Edward Castres Gwynne

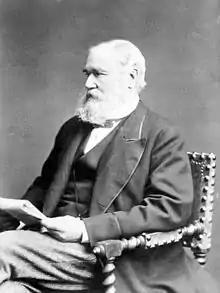

Edward Castres Gwynne (13 February 1811 – 10 June 1888) was an English-born Australian lawyer, Supreme Court of South Australia judge and politician.